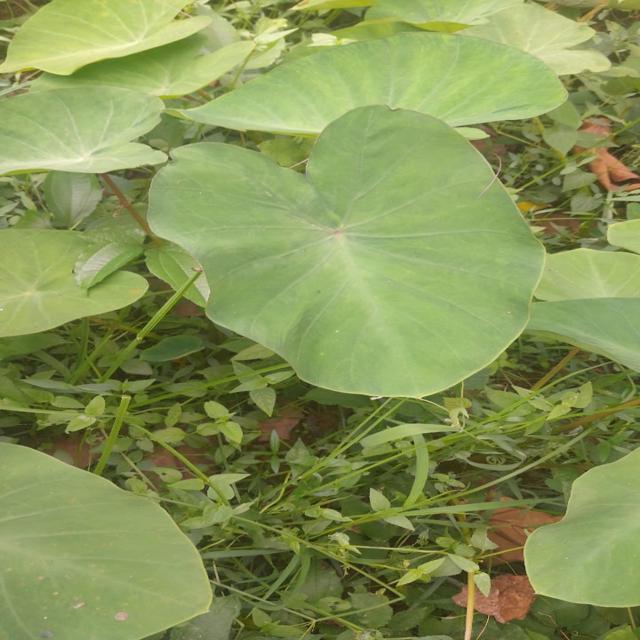
Label: Healthy